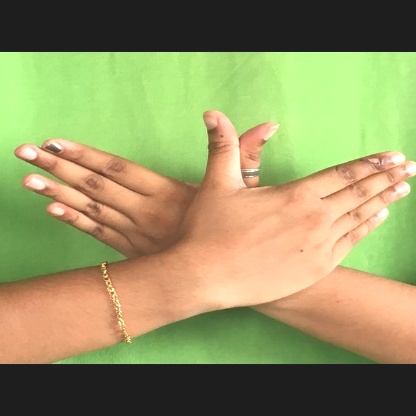
Mudra: Garuda